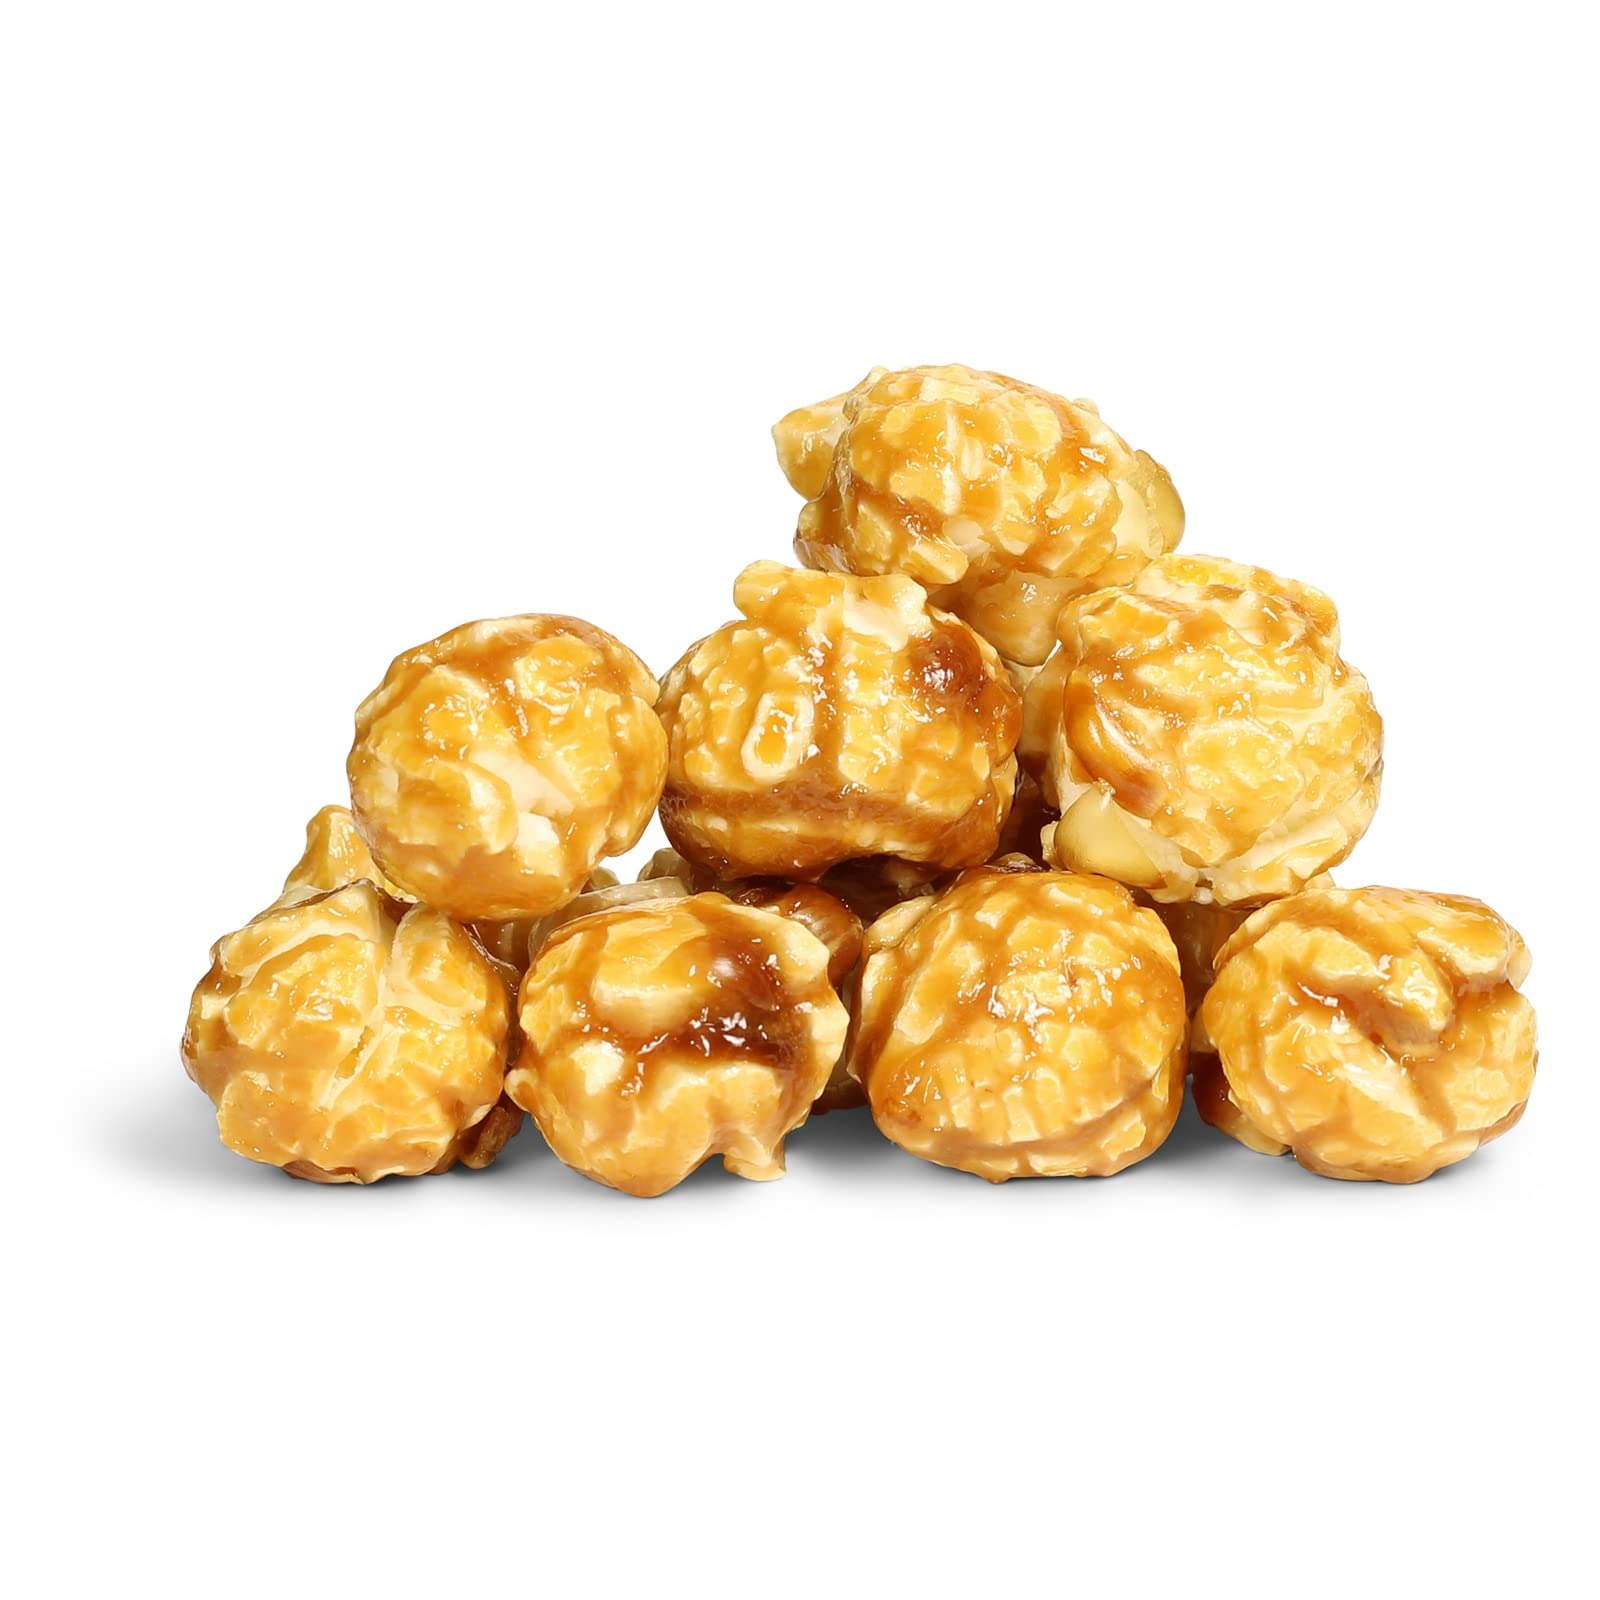
Item Name: Gourmet Caramel Popcorn by Its Delish, 8 Oz Bulk Bag | Festive Caramel Corn Air Popped Pop Corn Snack - Fruity Red & Green Themed Candy Confetti | Birthday Party, Events – Gluten Free, Vegan, Kosher
Bullet Point 1: 🍿 DELICIOUS GOURMET CARAMEL POPCORN – Try some delicious caramel flavored popcorn, oh so sweet and crunchy, perfect for daily snacking and midnight crave. - When sealed will stay fresh for over a month! YIELDS: Approx. 2 oz. per cup.
Bullet Point 2: 🍿 SNACKING, GIFTING, PARTYING – Our scrumptious fresh popcorn can serve every purpose in the candy aisle. These sweet crunch toffee snacks are deliciously sweet and crunchy snack, at the same time alongside will satisfy your inner cravings. Stock up today and enjoy!
Bullet Point 3: 🍿 FRESHLY POPPED POPCORN – Our caramelized toffee style popcorn are diet-friendly to take care of your good health. Deliciously coated popcorn come with multiple advantages in terms of health and diet. Our gourmet popcorn is first air-popped, not oil or kettle cooked, bringing you a much healthier popped corn.
Bullet Point 4: 🍿 GREAT FOR SNACKING ON AND ALSO MAKES A GREAT GIFT – Crunchy Caramel Coated Popcorn are the best snacks for parties’ like: birthday party, holiday parties or other social or family events. These are healthy, rich, and tasty enough to lighten up your gathering and parties. Moreover, you can also have them as instant snacks in your office, college, school, and travel. A classic delight!
Bullet Point 5: 🍿 CERTIFIED KOSHER OU PARVE: Our caramel popcorn is vegan, non-dairy and proudly made in the USA. We value and care for our customers, and your well-being is our top priority. Expect nothing less when it comes to the freshness, flavor, and crunch of this popcorn. Order from the popcorn factory direct and taste the fun!
Product Description: <p><b> Gourmet Caramel Popcorn by It's Delish, 8 Oz Bulk Bag</b></p> <p>Treat yourself or make your party a hit with our delicious gourmet caramel corn popcorn. Our gourmet popcorn is first air-popped, not oil or kettle cooked, bringing you a much healthier popped corn. They then get candy coated with our caramelized topping by our popcorn experts.</p> <p>Our caramel pop corn is kosher, gluten-free, vegan, non-dairy and proudly made in the USA. Stock up in bulk to have in the house for a late night snacking crave or keep at your office desk to munch on. They are fresh, sweet and crunchy. They will also make for festive great party favors or candy buffet sweet table at your next event, birthday parties, wedding and baby shower etc. Impress them with an eye-catching treat! Bon Apetit!</p> <p><b>About It's Delish!</b></p><p>It's Delish was established in 1992 and is located in North Hollywood, California. It's Delish is a food manufacturer and distributor who produces over 500 gourmet food products including popcorns, licorice, sour belts, taffies, caramels, Jordan almonds, chocolates, nuts, fruits, trail mixes, spices, and the spice blends. It's Delish also produces organics and all-natural products. We give you the opportunity to order from the factory direct!</p><p>It's Delish! prides itself on the four pillars that are at the foundation of everything we do.</p><p>Innovation Quality Value Service
Value: 1.0
Unit: Ounce

Price: 16.99